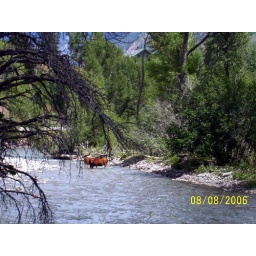
these two cows were standing in the river